2017–18 Ukrainian Premier League

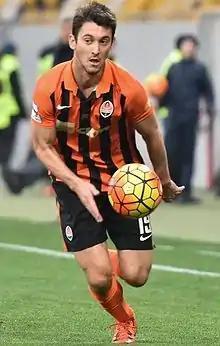
UPL top scorer Facundo Ferreyra

On 1 June 2017, it was announced that second-placed club FC Desna Chernihiv was denied a license to play in the top division. The argument was that the club was not able to provide guarantees for an adequate financing of infrastructure. The license was received by NK Veres Rivne, the third-placed team during the last season in the second-tier division.